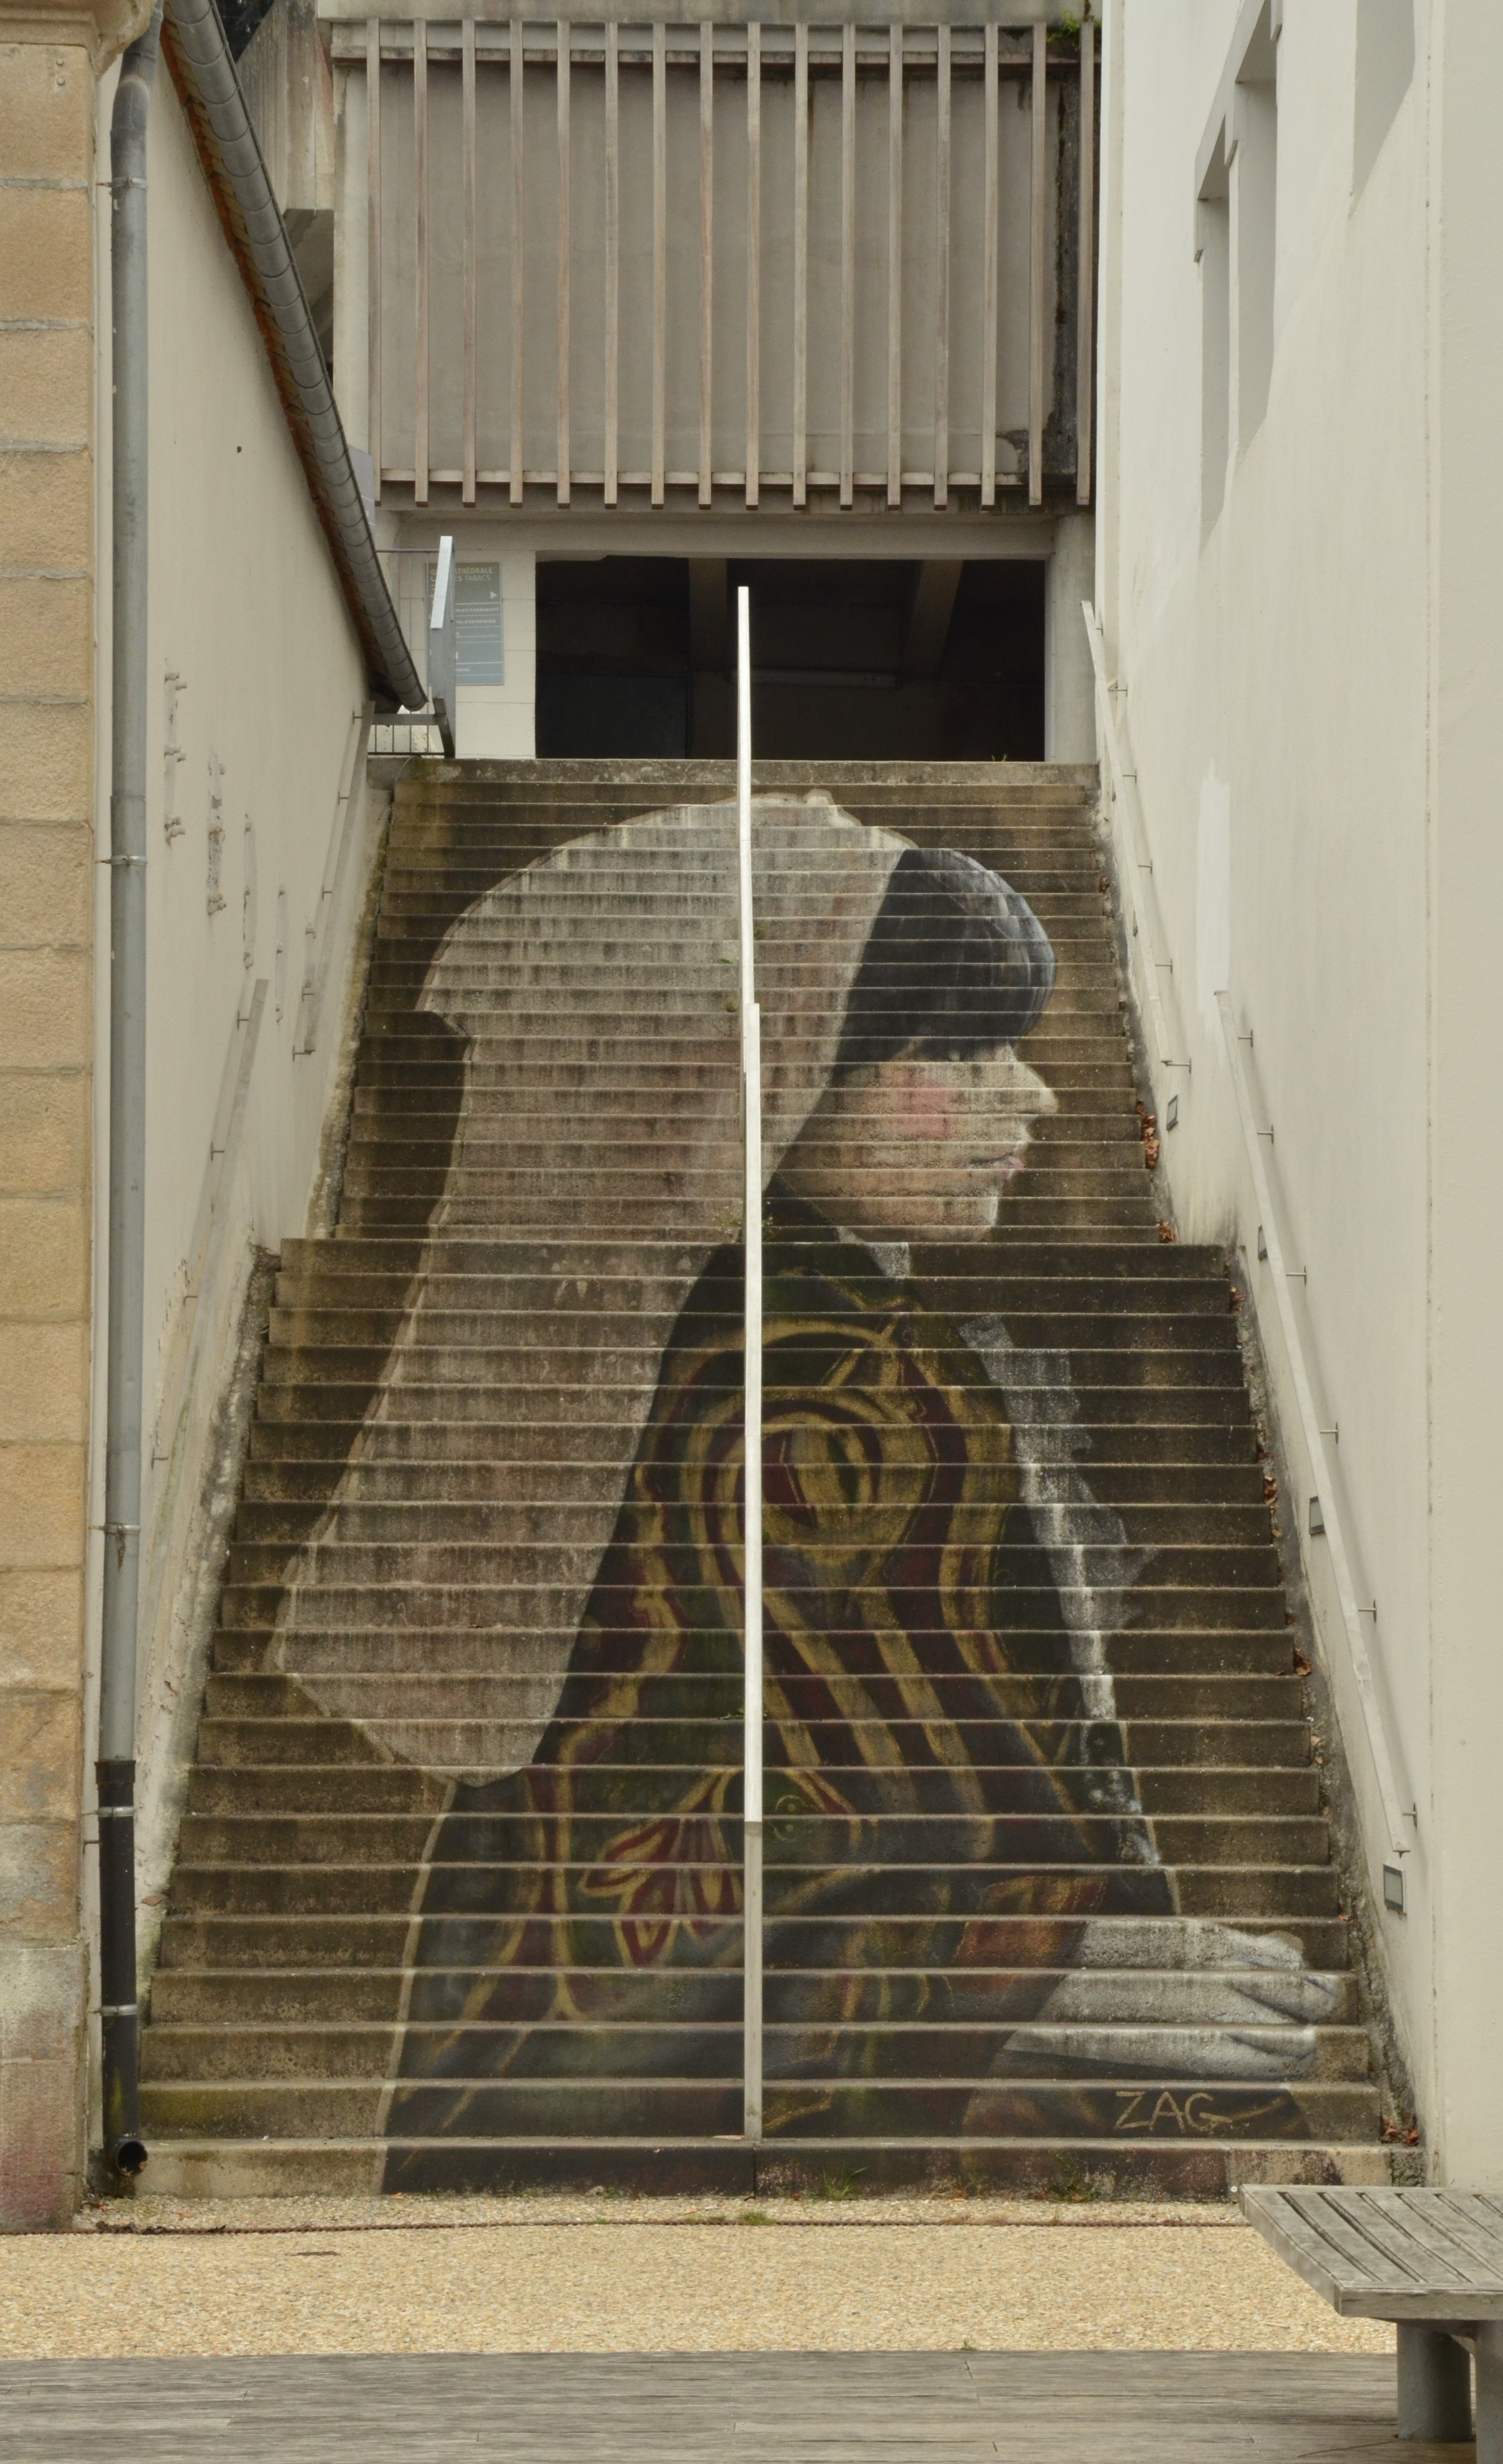
wood, girl, house, window, perspective, home, wall, balcony, france, artistic, facade, graffiti, painting, handrail, art, drawing, stairs, depth, trap, work of art, morlaix